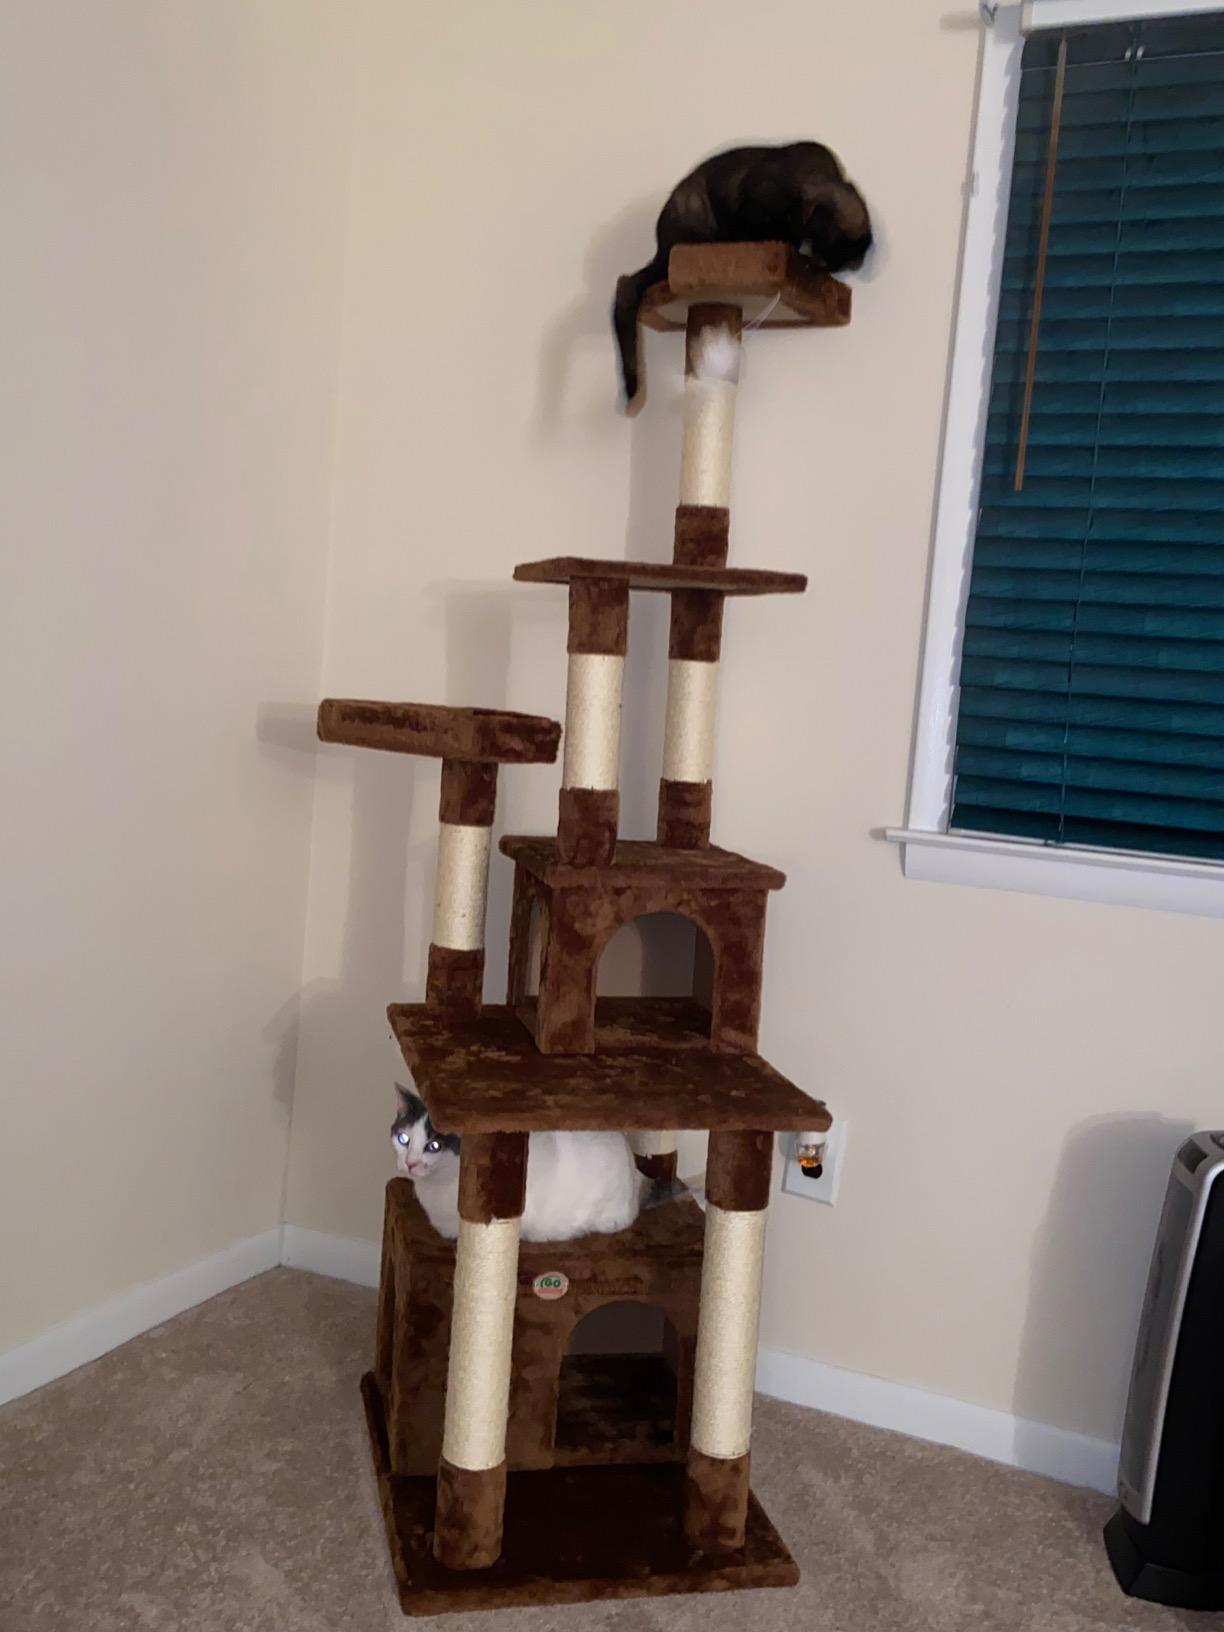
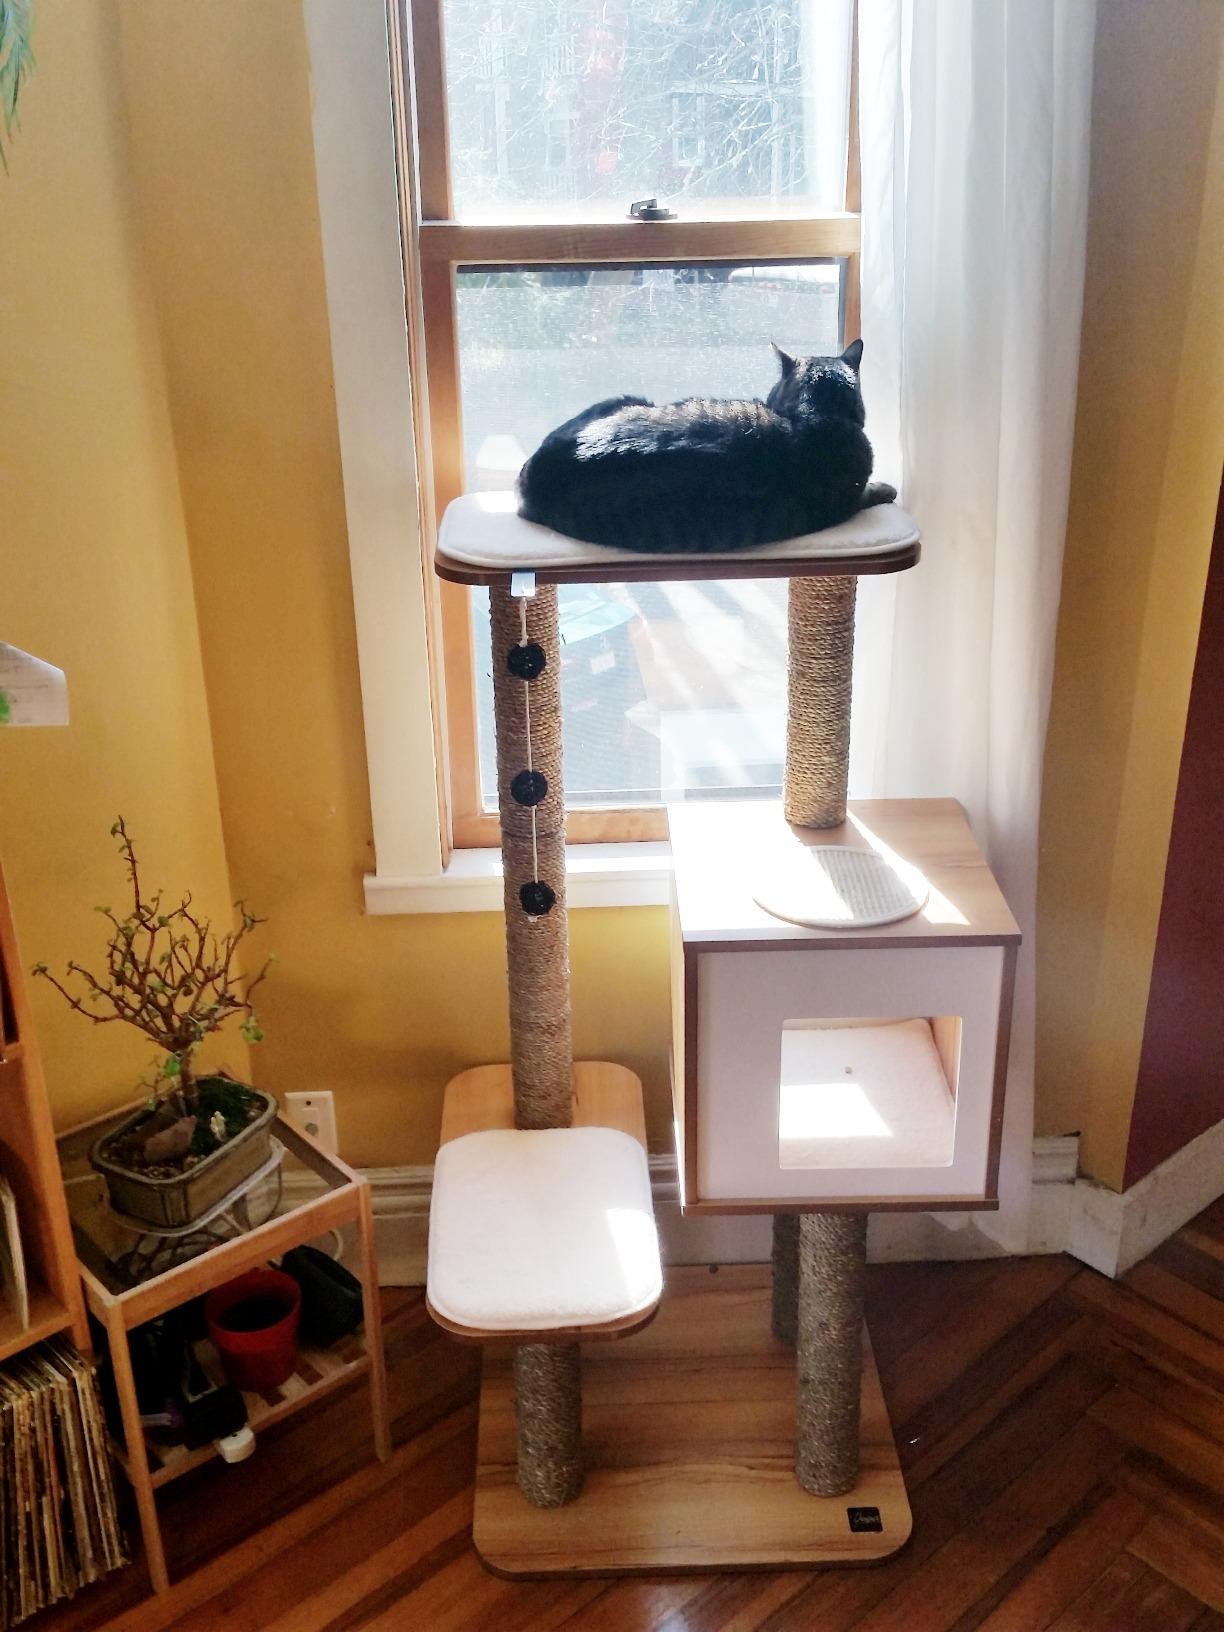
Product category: items_cat tree
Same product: no